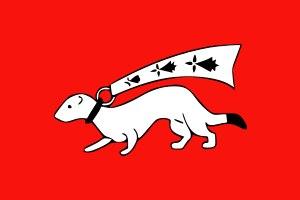
Le Drapeau de la ville de Vannes est un des symboles officiels de la cité des Vénètes avec les armes de Vannes et le logotype de l'administration municipale.
5000 av. J.-C.-3500 av. J.-C. : L'homme de « Teviec » habite la côte sud et vit de coquillages et de pêche.